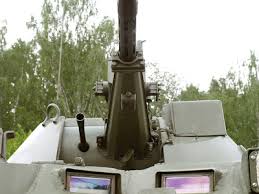
Label: BTR